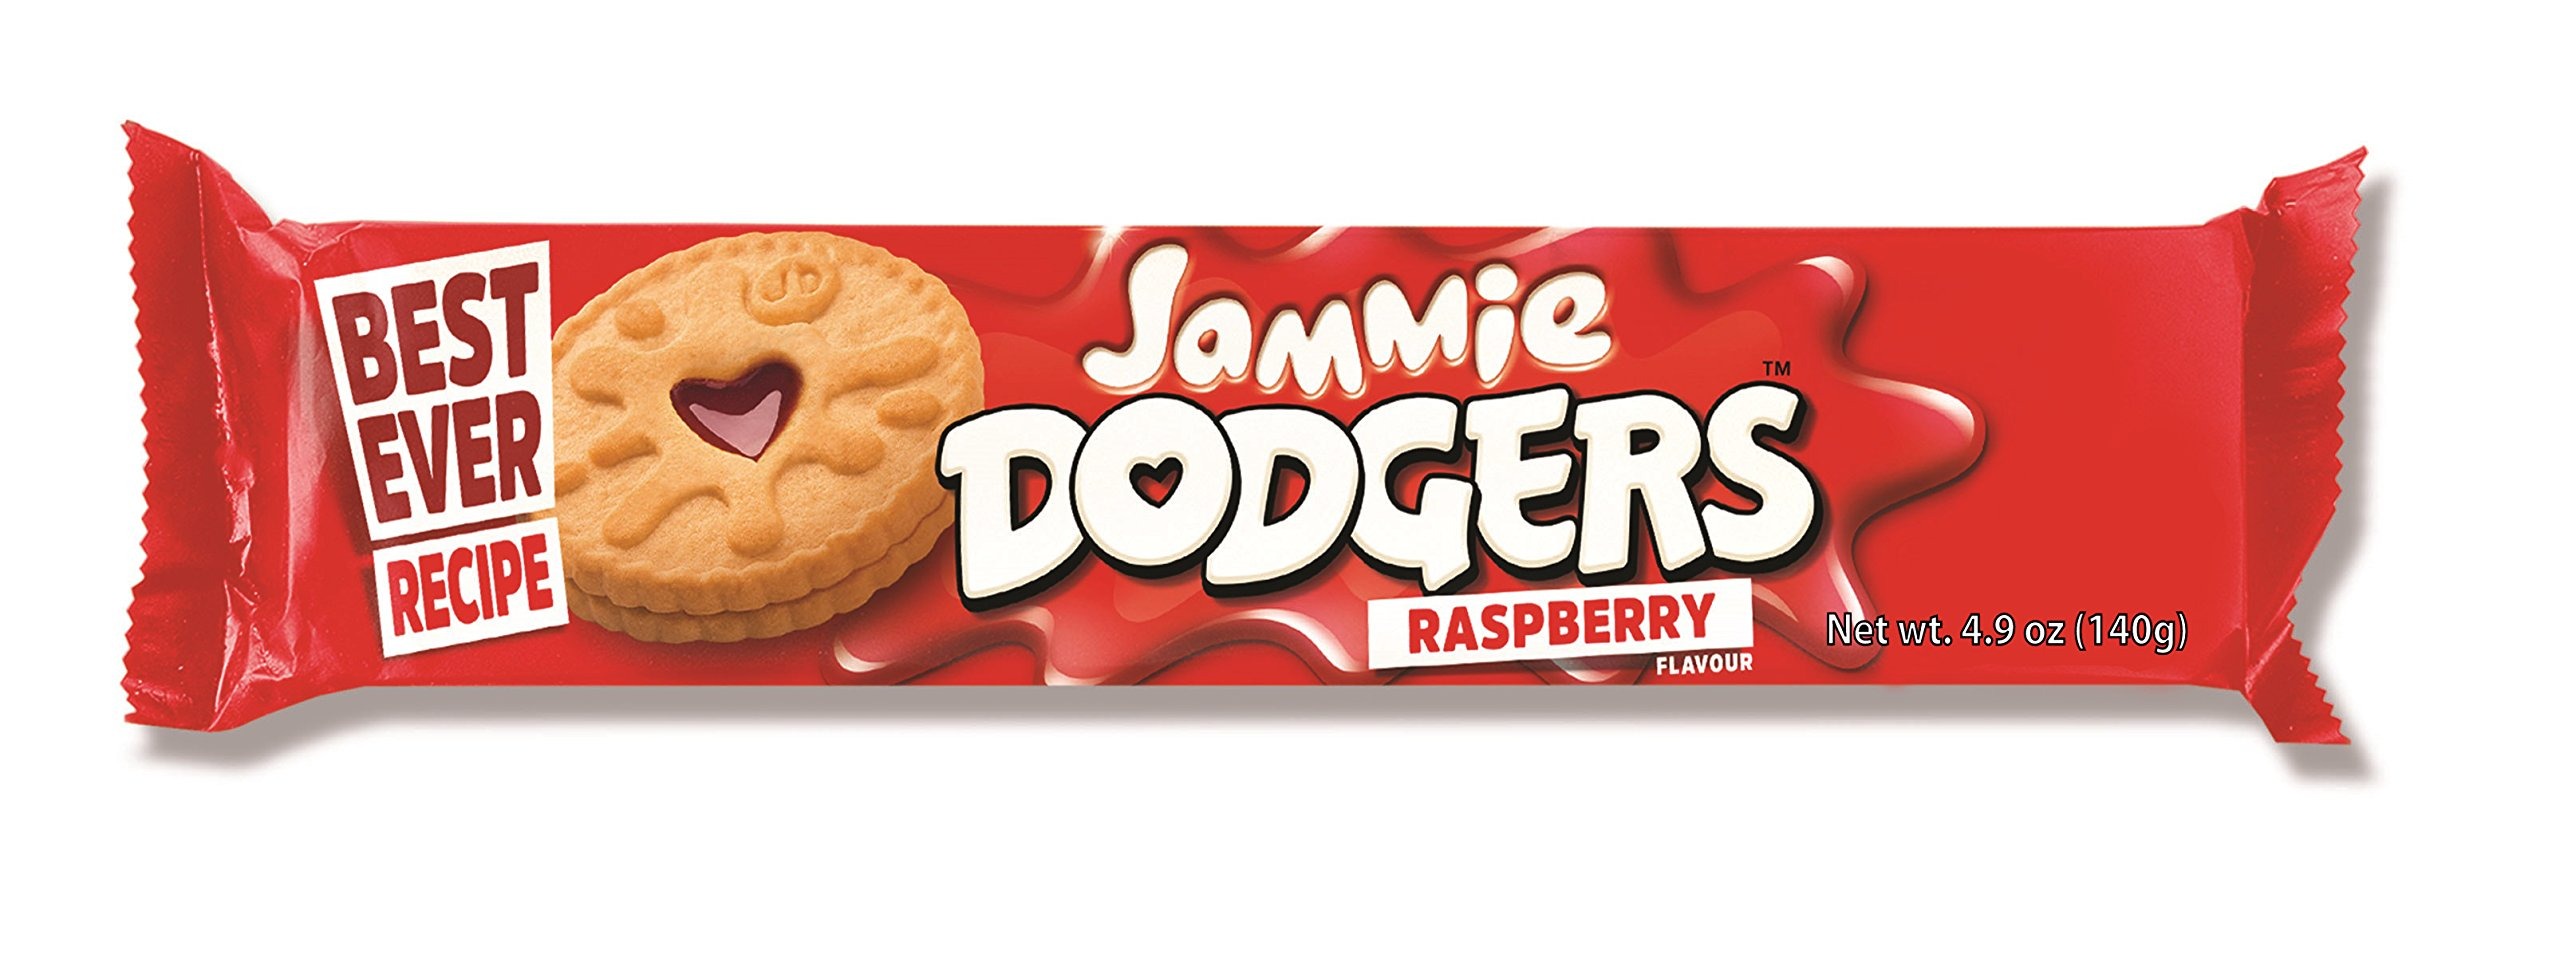
Item Name: Burton's Jammie Dodgers, 4.9 Ounce (Pack of 5)
Bullet Point 1: Jammie dodgers are the nation's most popular kid's biscuits. These delicious shortcake sandwiches with a splodge of tasty filling have been a national favourite for over 50 years.
Bullet Point 2: Shortbread cookie sandwich with raspberry jam filling
Bullet Point 3: Great as a snack or as a dessert for any time
Bullet Point 4: These delicious shortcake sandwiches with a sticky, jammie filling have been a national favorite for over 50 years.
Value: 24.5
Unit: Ounce

Price: 14.9